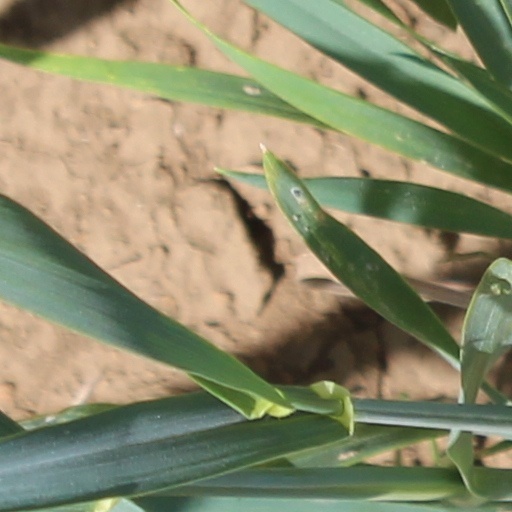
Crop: wheat